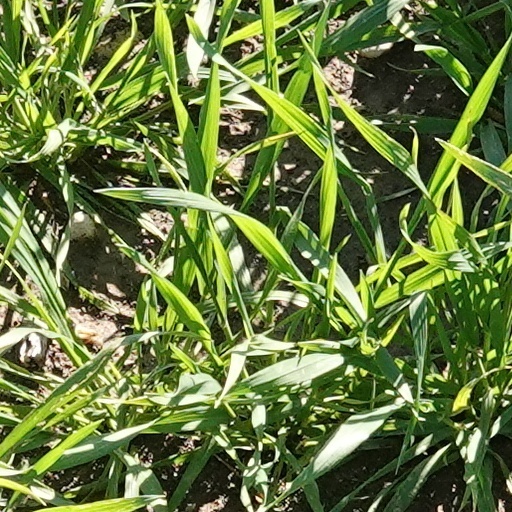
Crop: wheat